William Baker (bishop of Norwich)

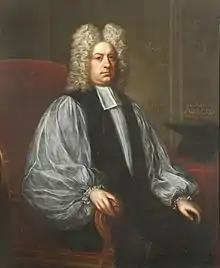

William Baker (1668 – 4 December 1732) was an English churchman and academic, Warden of Wadham College, Oxford, Bishop of Bangor and bishop of Norwich.